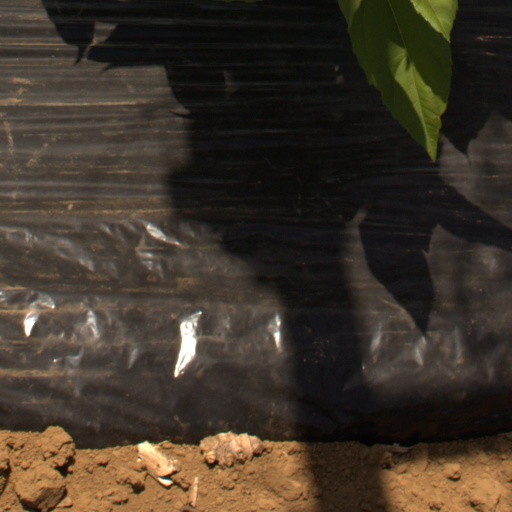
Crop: Jerusalem artichoke